Nashiko Momotsuki

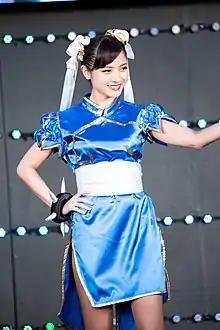
Nashiko Momotsuki in 2018, in character as Chun-Li

is a Japanese professional cosplayer, model, actress, and licensed practical nurse. She is represented by 01familia and is an exclusive model for the women's fashion magazine "Bis". She is best known for portraying the villain Yodonna in "Mashin Sentai Kiramager" (2020).